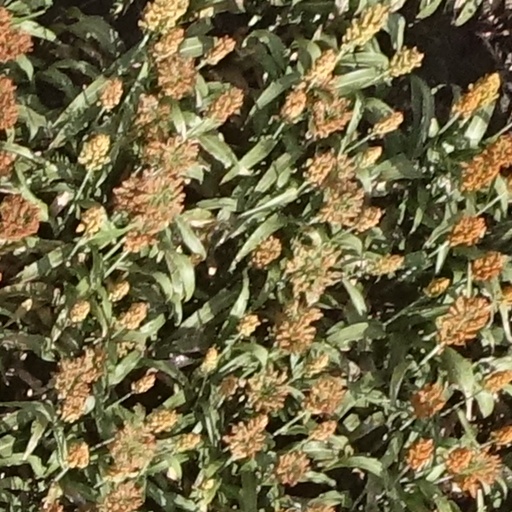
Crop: sorghum